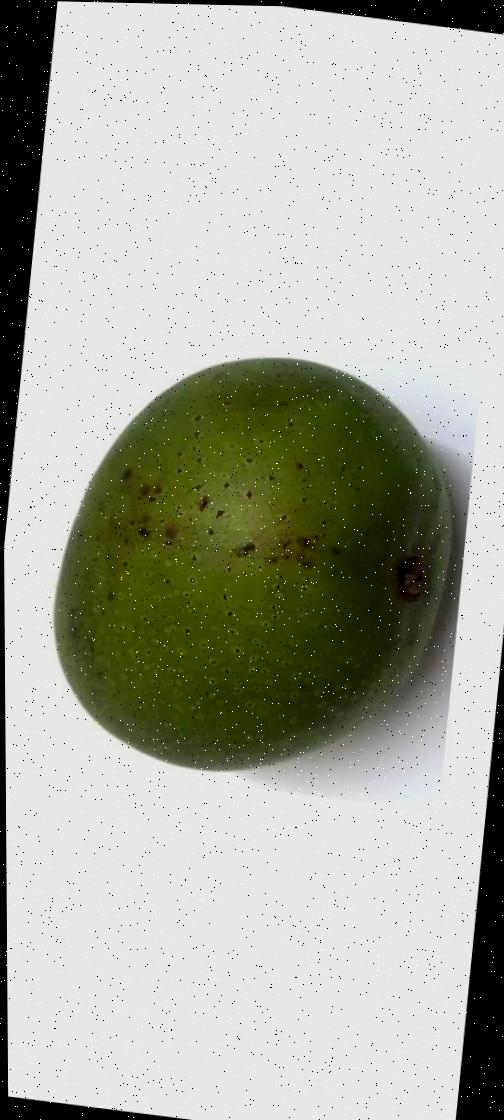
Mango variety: Ashshina Zhinuk